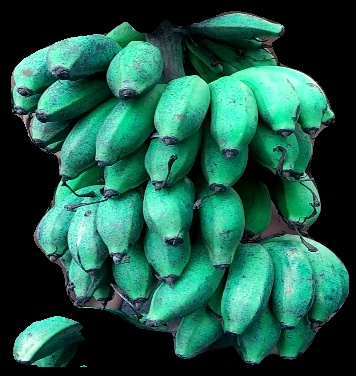
Variety: rasbale
Grade: grade3